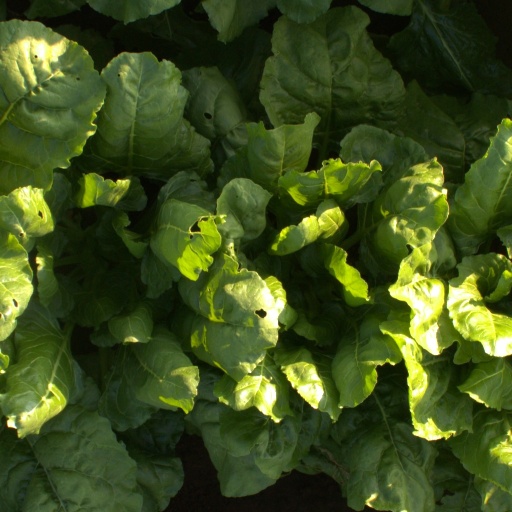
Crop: sugar beet